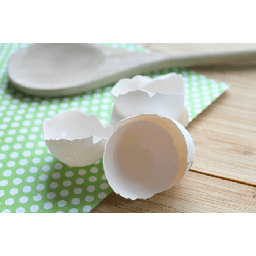
Label: eggshells